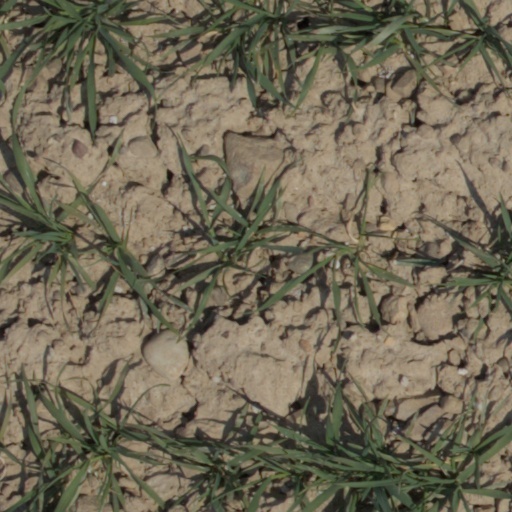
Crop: wheat